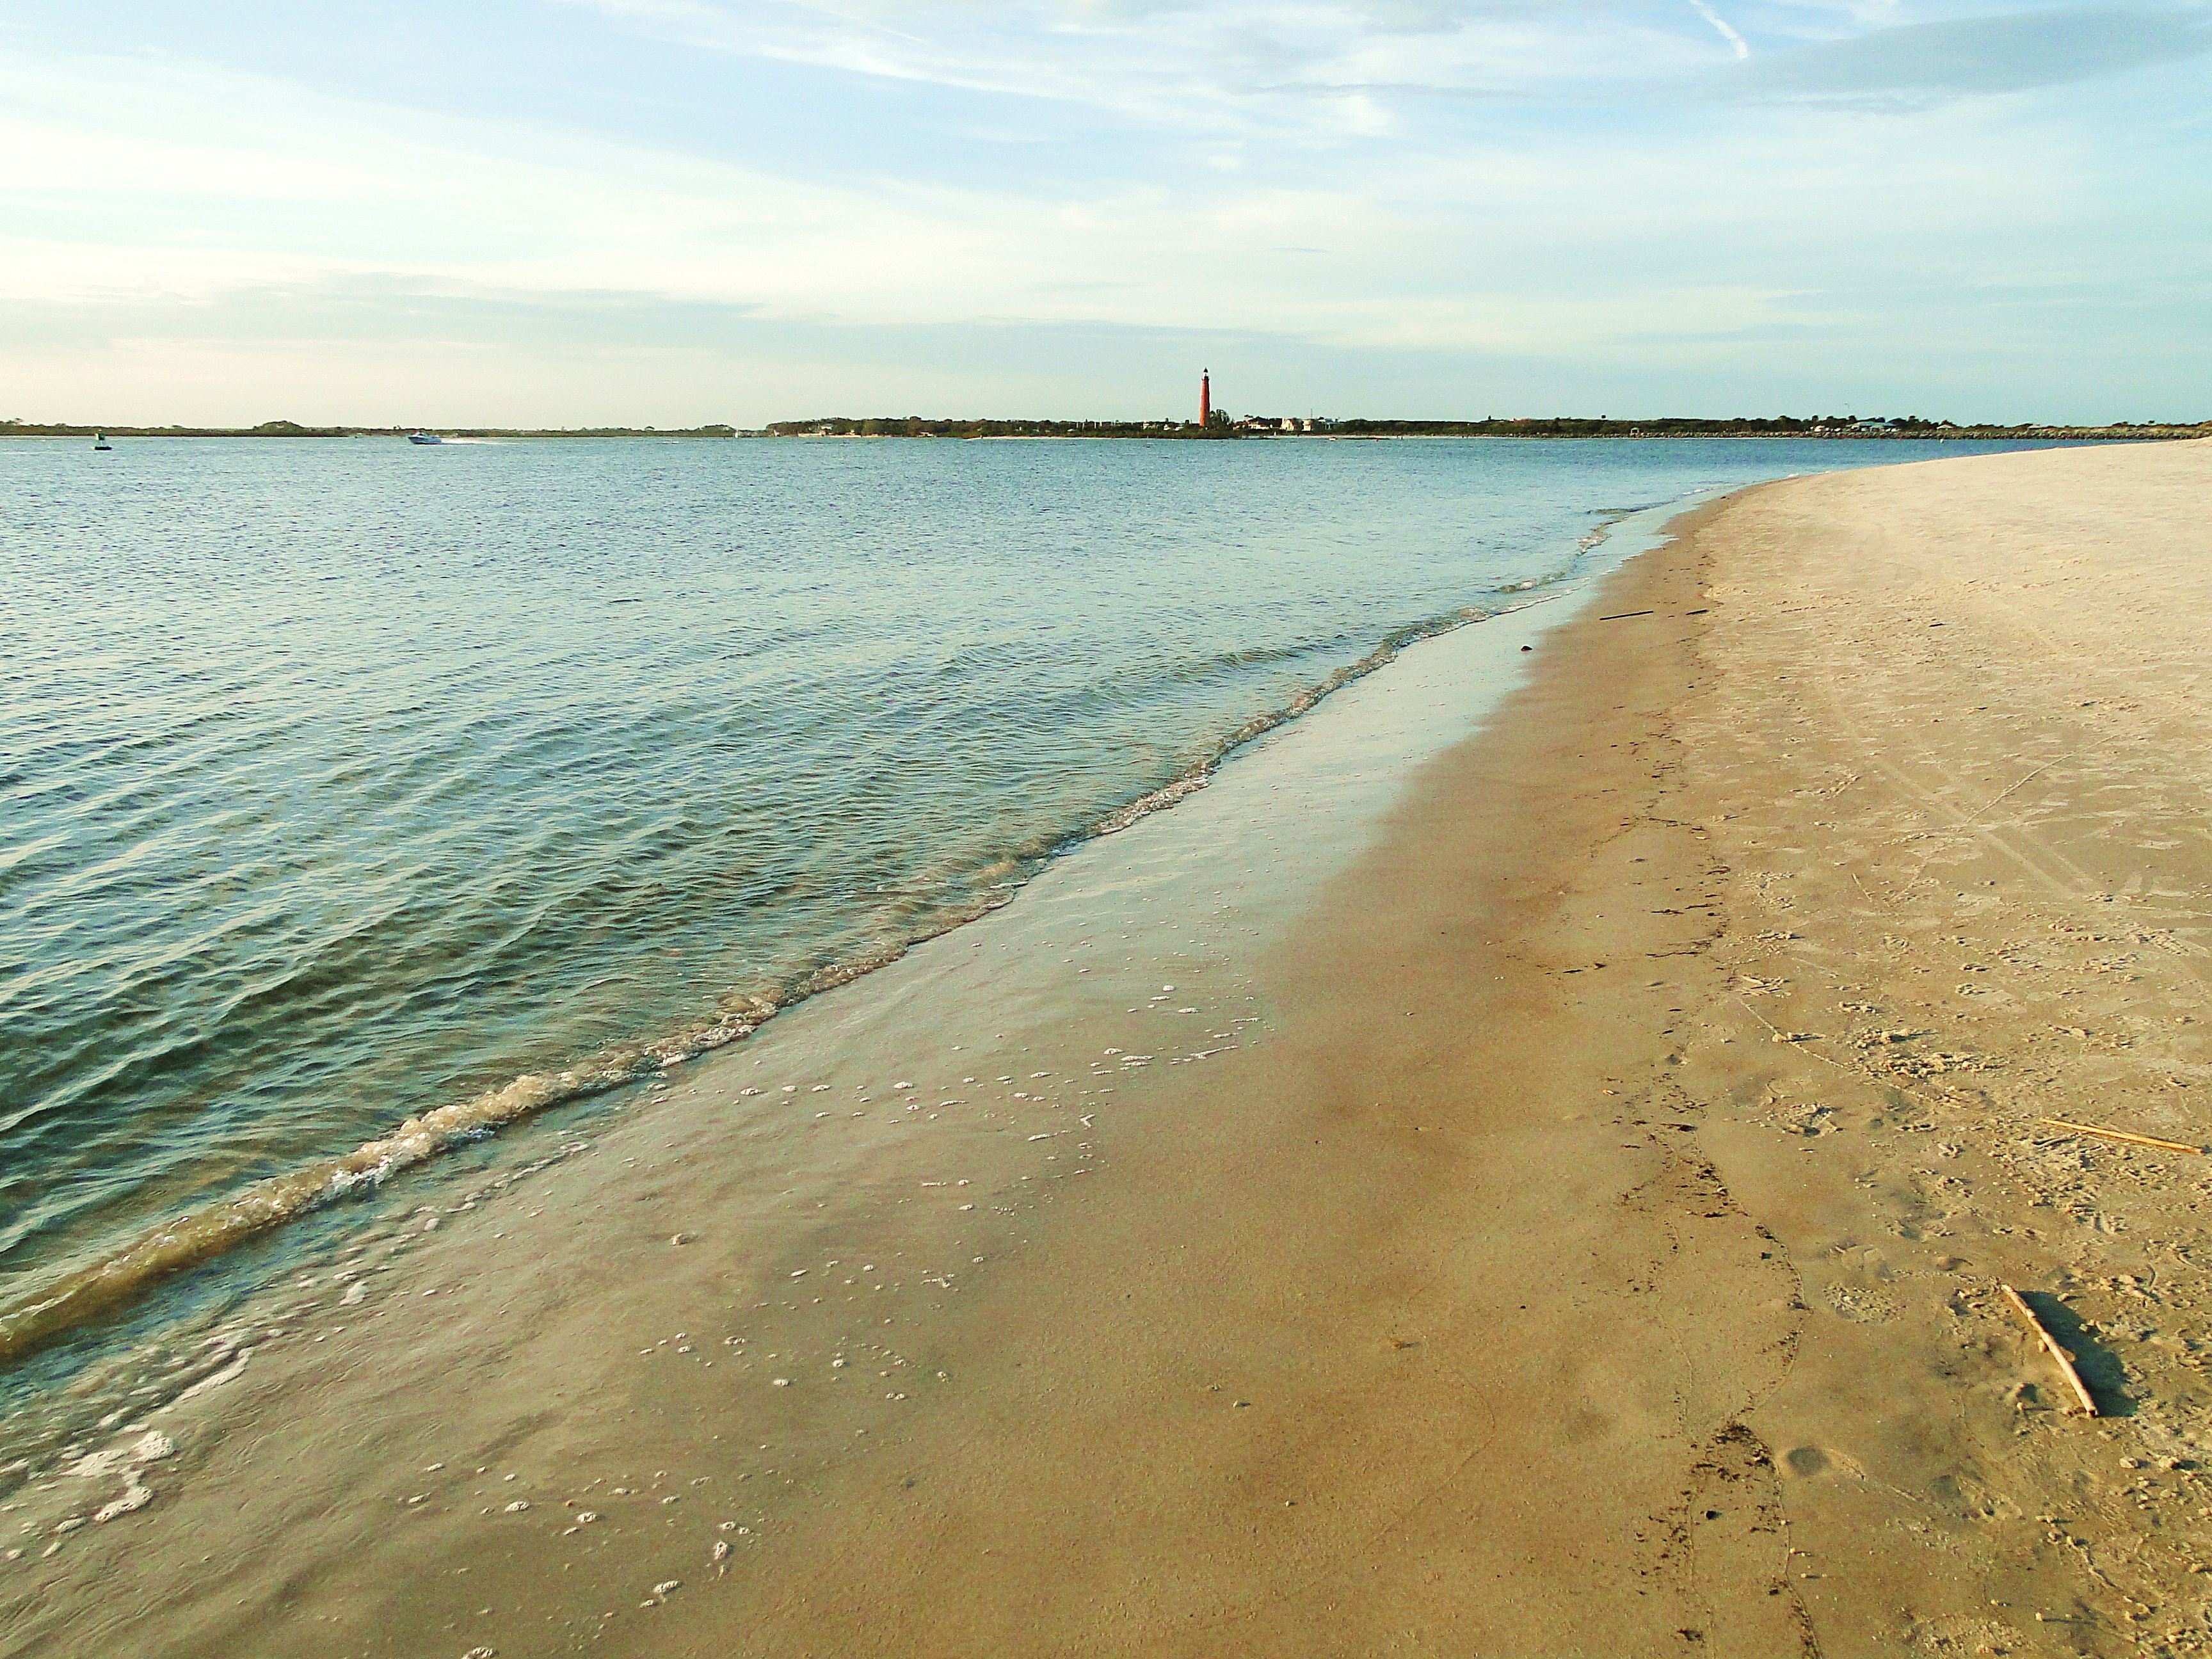
beach, sea, coast, water, sand, ocean, horizon, shore, wave, coastline, inlet, bay, seashore, waterway, body of water, deserted, habitat, florida, cape, wind wave